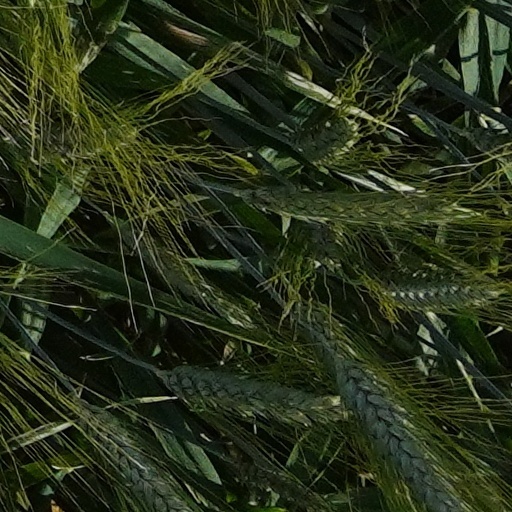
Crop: wheat